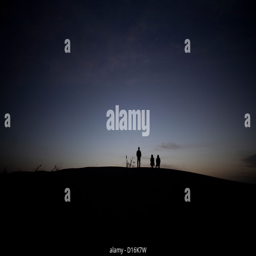
people are waiting for the sunrise